Selina Bridgeman

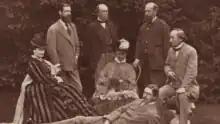
Group taken at Hughenden Manor including Selina on the left, her husband and Disraeli on the right

Benjamin Disraeli was to be important in her life and when she first met him in 1840 he had become an MP a few years before and she did not like him.